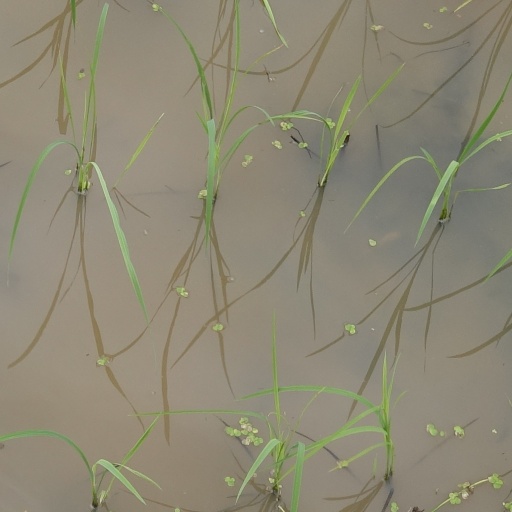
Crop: rice